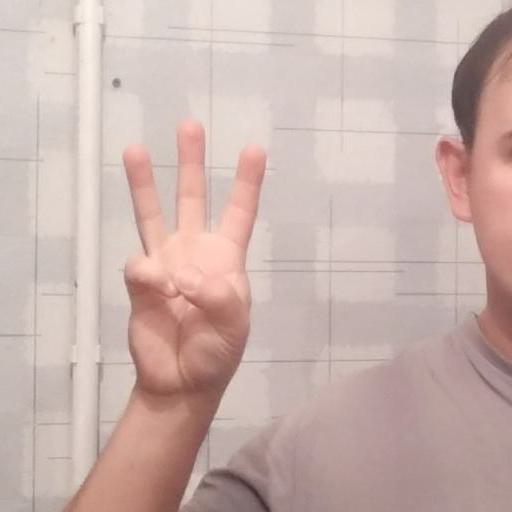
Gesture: three